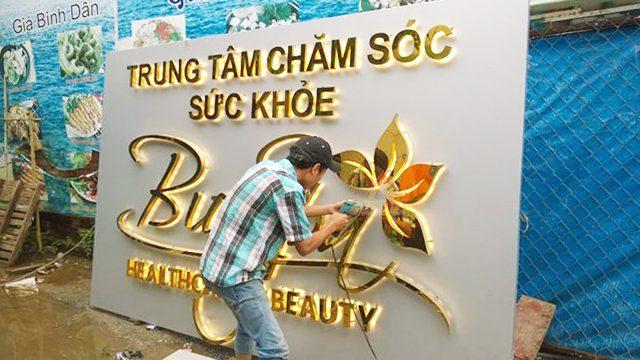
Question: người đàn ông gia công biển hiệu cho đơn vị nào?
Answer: người đàn ông gia công biển hiệu cho trung tâm chăm sóc sức khoẻ